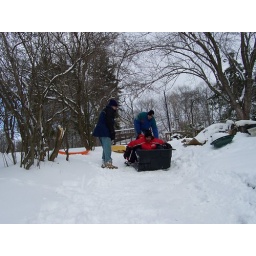
Three in a truck bed